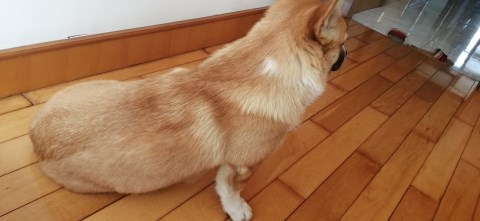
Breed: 2909-n000116-Cardigan